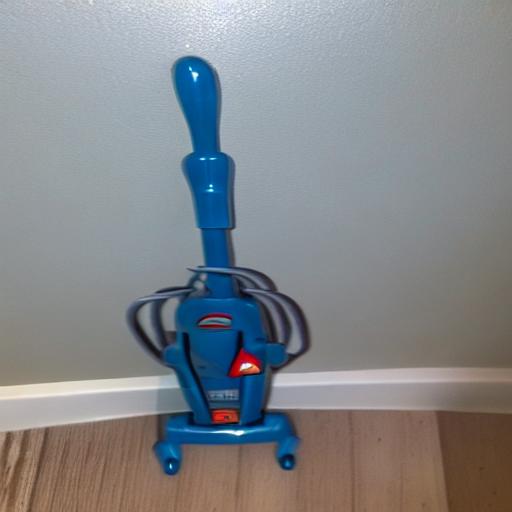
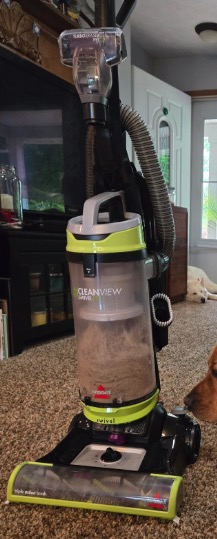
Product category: items_vacuum
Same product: no